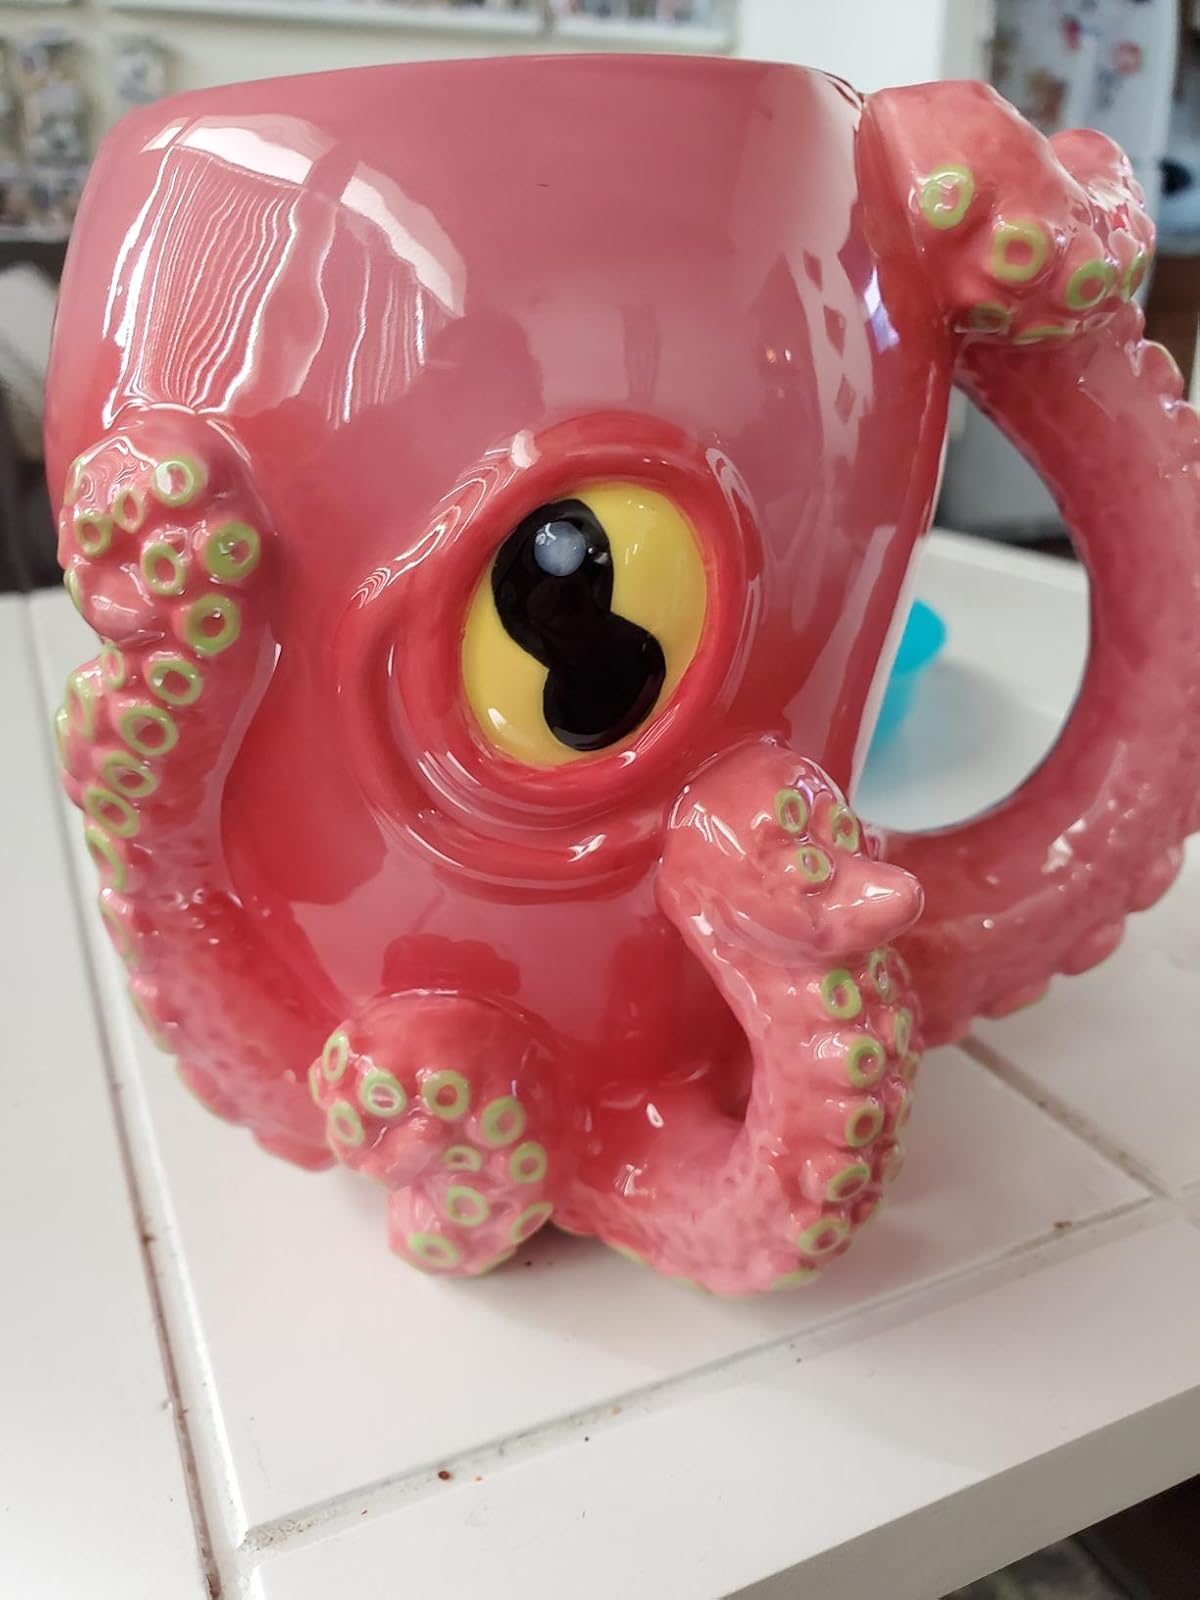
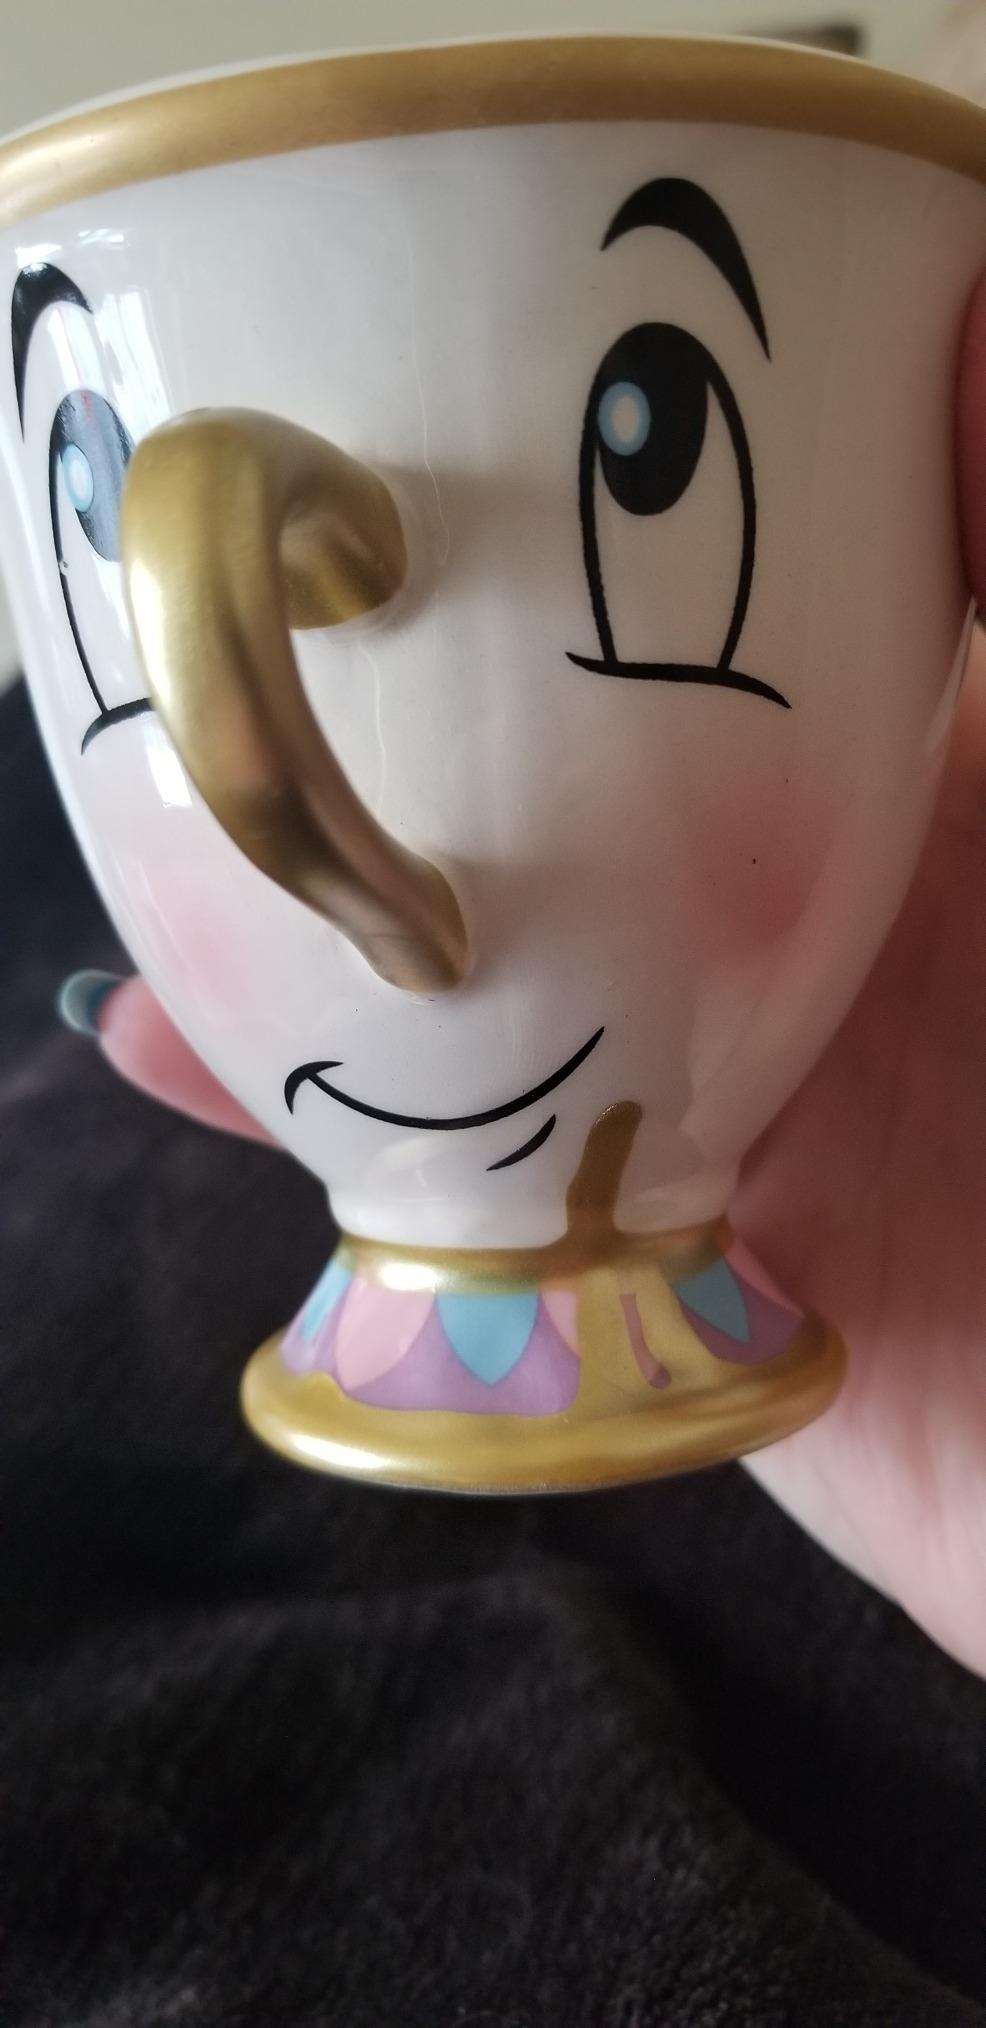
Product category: items_mug
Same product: no